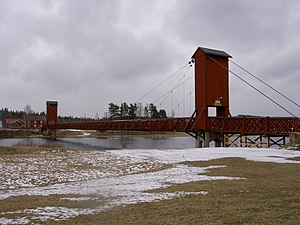
Gagnefs kommun / Byer og landsbyer
Træhængebro over Dalälven
Gagnef kommune ligger i det svenske län Dalarnas län i Dalarna. Kommunens administrationscenter ligger i byen Djurås.